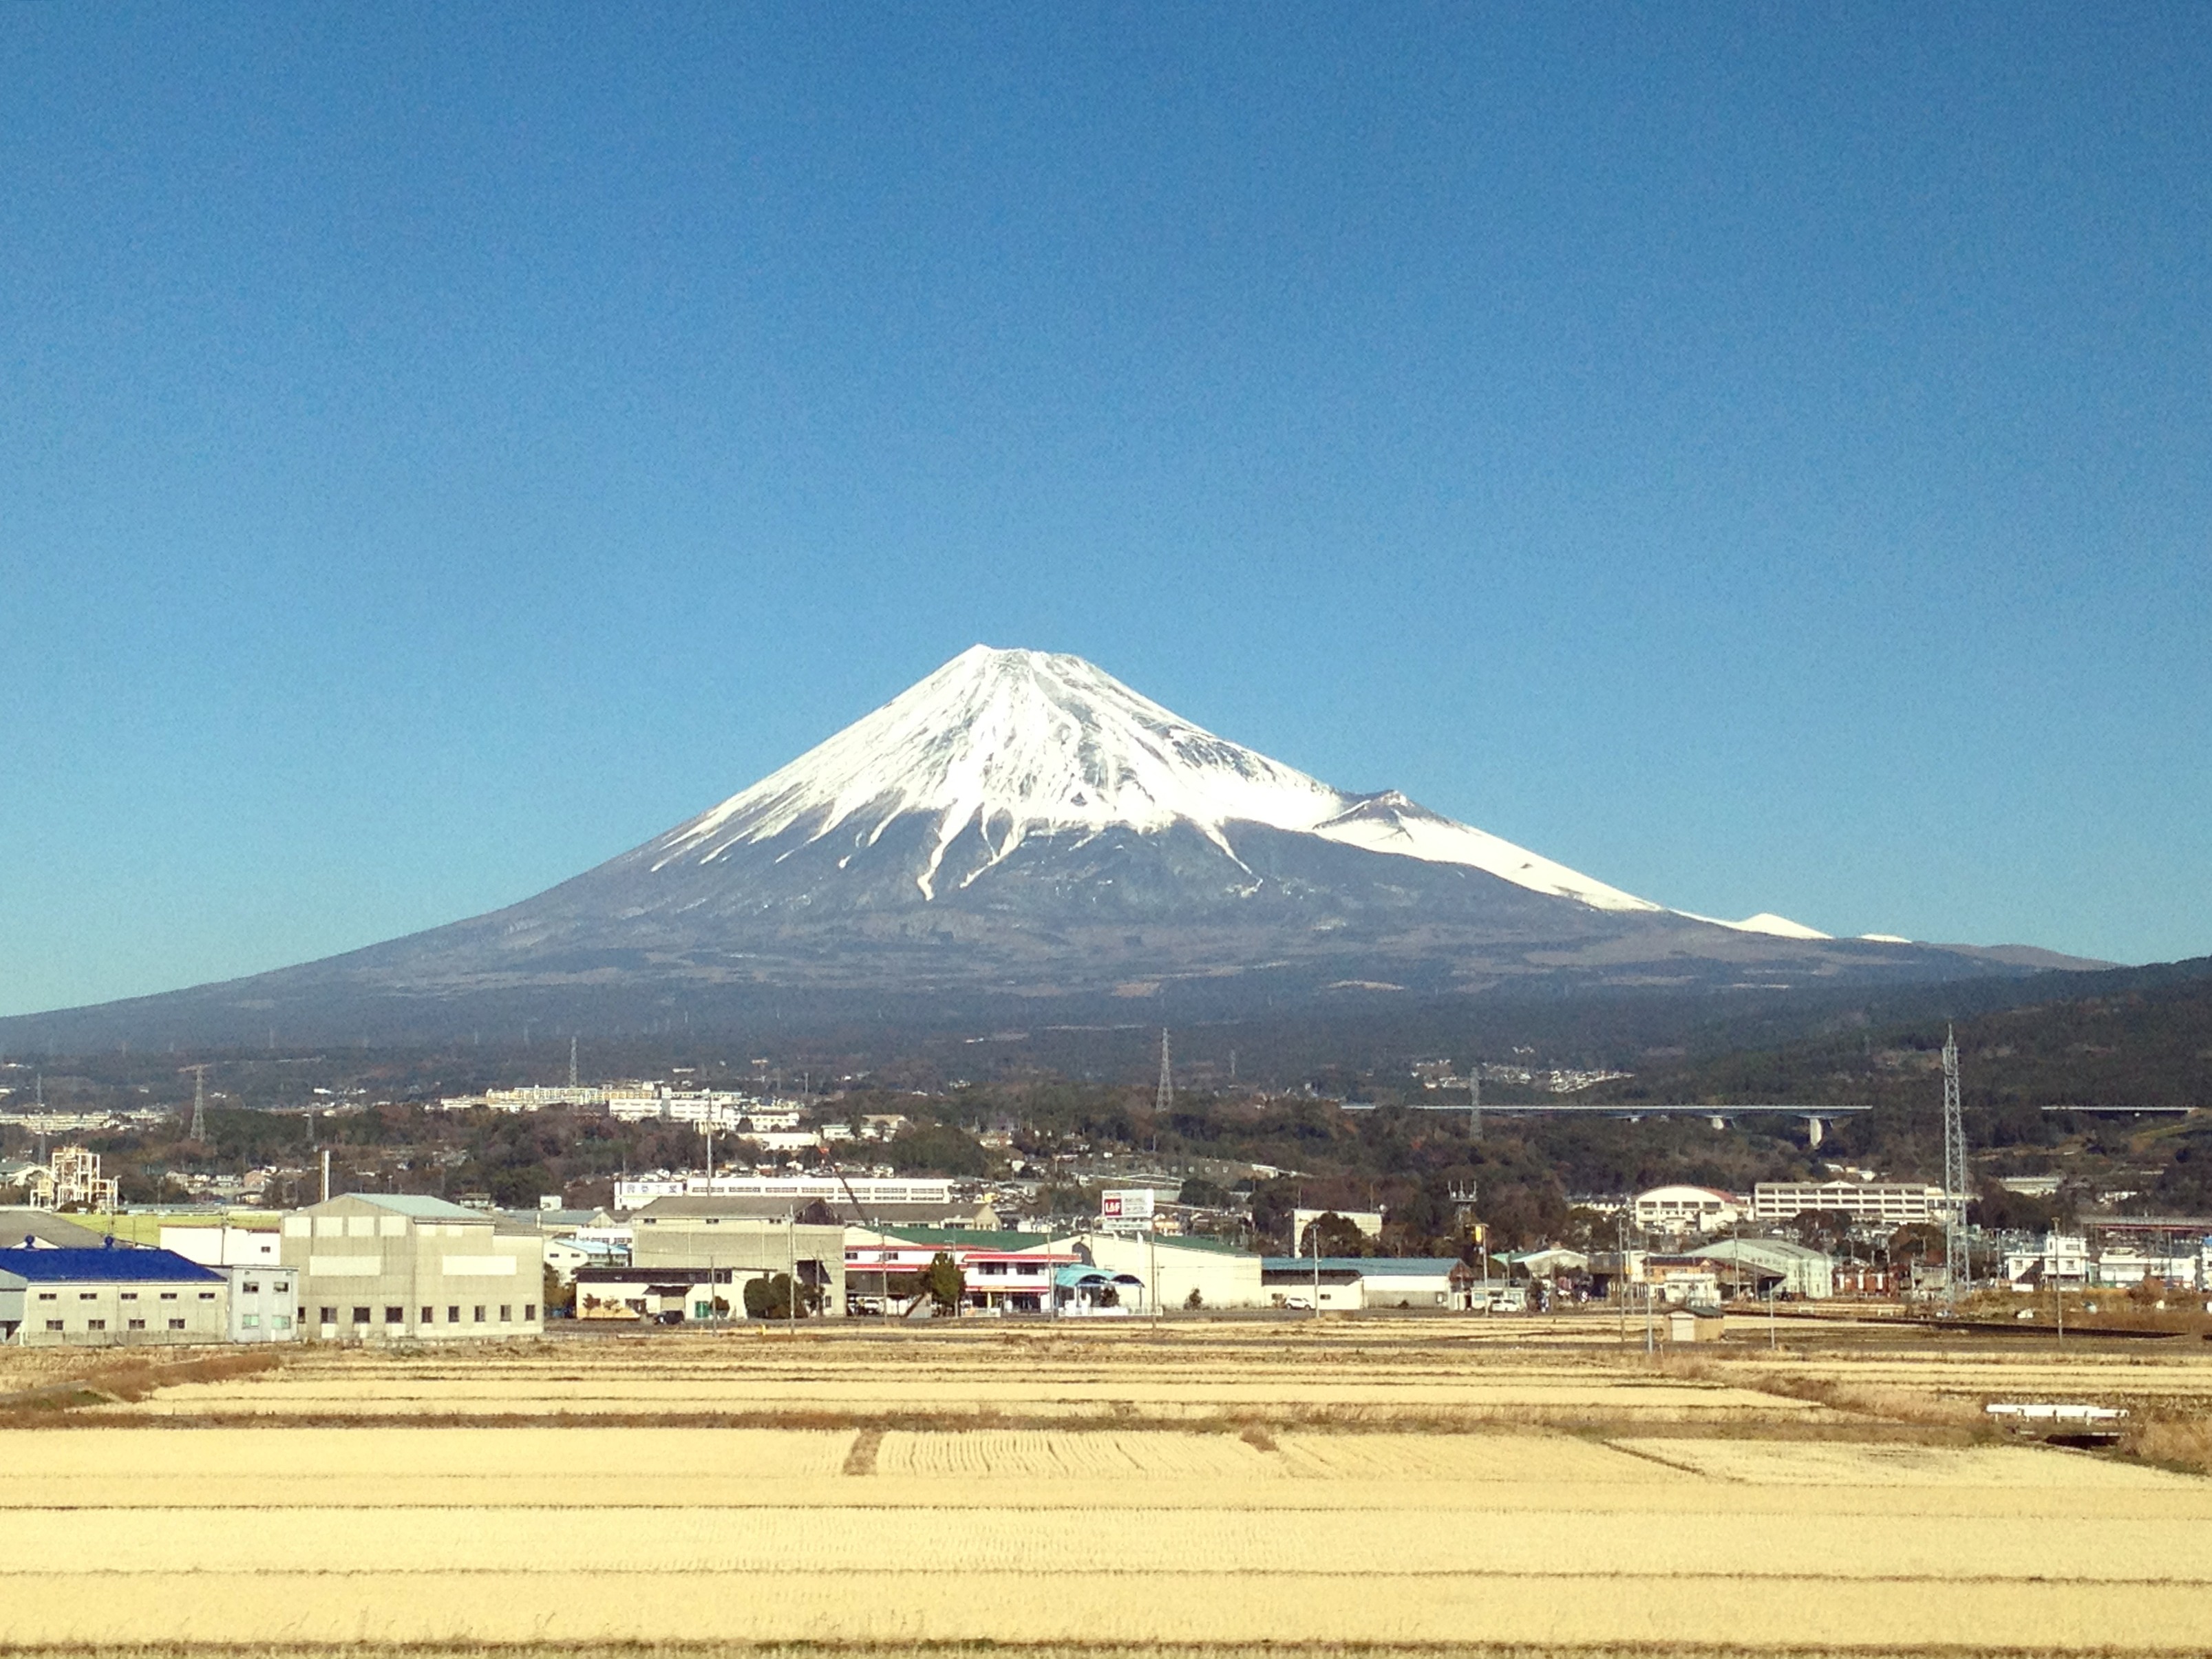
landscape, mountain, winter, sky, monument, japan, plain, plateau, fuji, mt fuji, landform, stratovolcano, world heritage site, clear skies, no cloud, fuji san, harumi, geographical feature, spoil tip